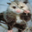
Label: possum